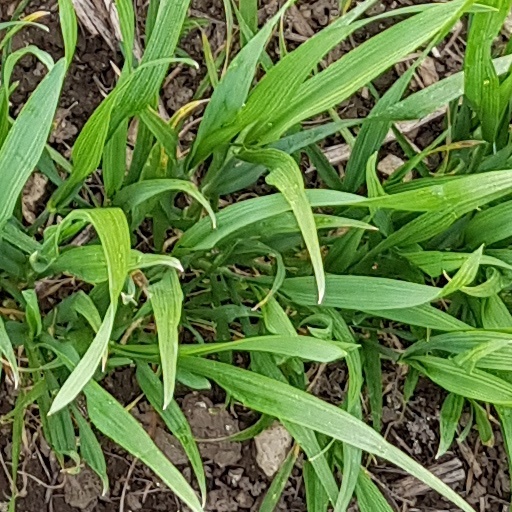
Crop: wheat